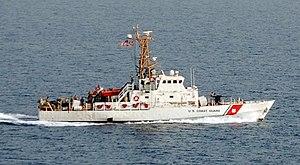
La liste des navires de l'United States Coast Guard est une liste de tous les navires de l'United States Coast Guard à avoir été en service au cours de son histoire. Les navires sont regroupés en fonction de leur classe et de leur taille.